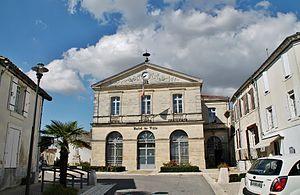
Tonnay-Boutonne est une commune du Sud-Ouest de la France située dans le département de la Charente-Maritime. Ses habitants sont appelés les Boutonnais et les Boutonnaises.